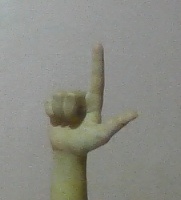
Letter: laam